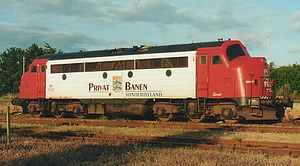
Privatbanen Sønderjylland
Litra MY 1122 tilhørende Privatbanen Sønderjylland i Tønder
"Privatbanen Sønderjylland var et dansk jernbaneselskab, der opstod i 1997 som den første ""nye"" danske privatbane. Med base i Tønder og med brugte lokomotiver købt af bl.a. DSB, drev selskabet godstrafik på godsbanen Bramming-Grindsted og Tønder-Bramming-Esbjerg, men også Løgstør fik af og til besøg af PBS. Under ledelse af administrerende direktør Robin Roost fik selskabet nedbrudt mange barrierer hos myndighederne og de gamle jernbaneselskaber mv., i omstillingsprocessen til et liberaliseret jernbanemarked i Danmark.